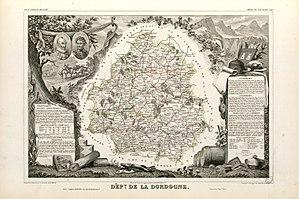
Titre complet du recueil
Depuis 1926, le département français de la Dordogne est subdivisé en quatre arrondissements.